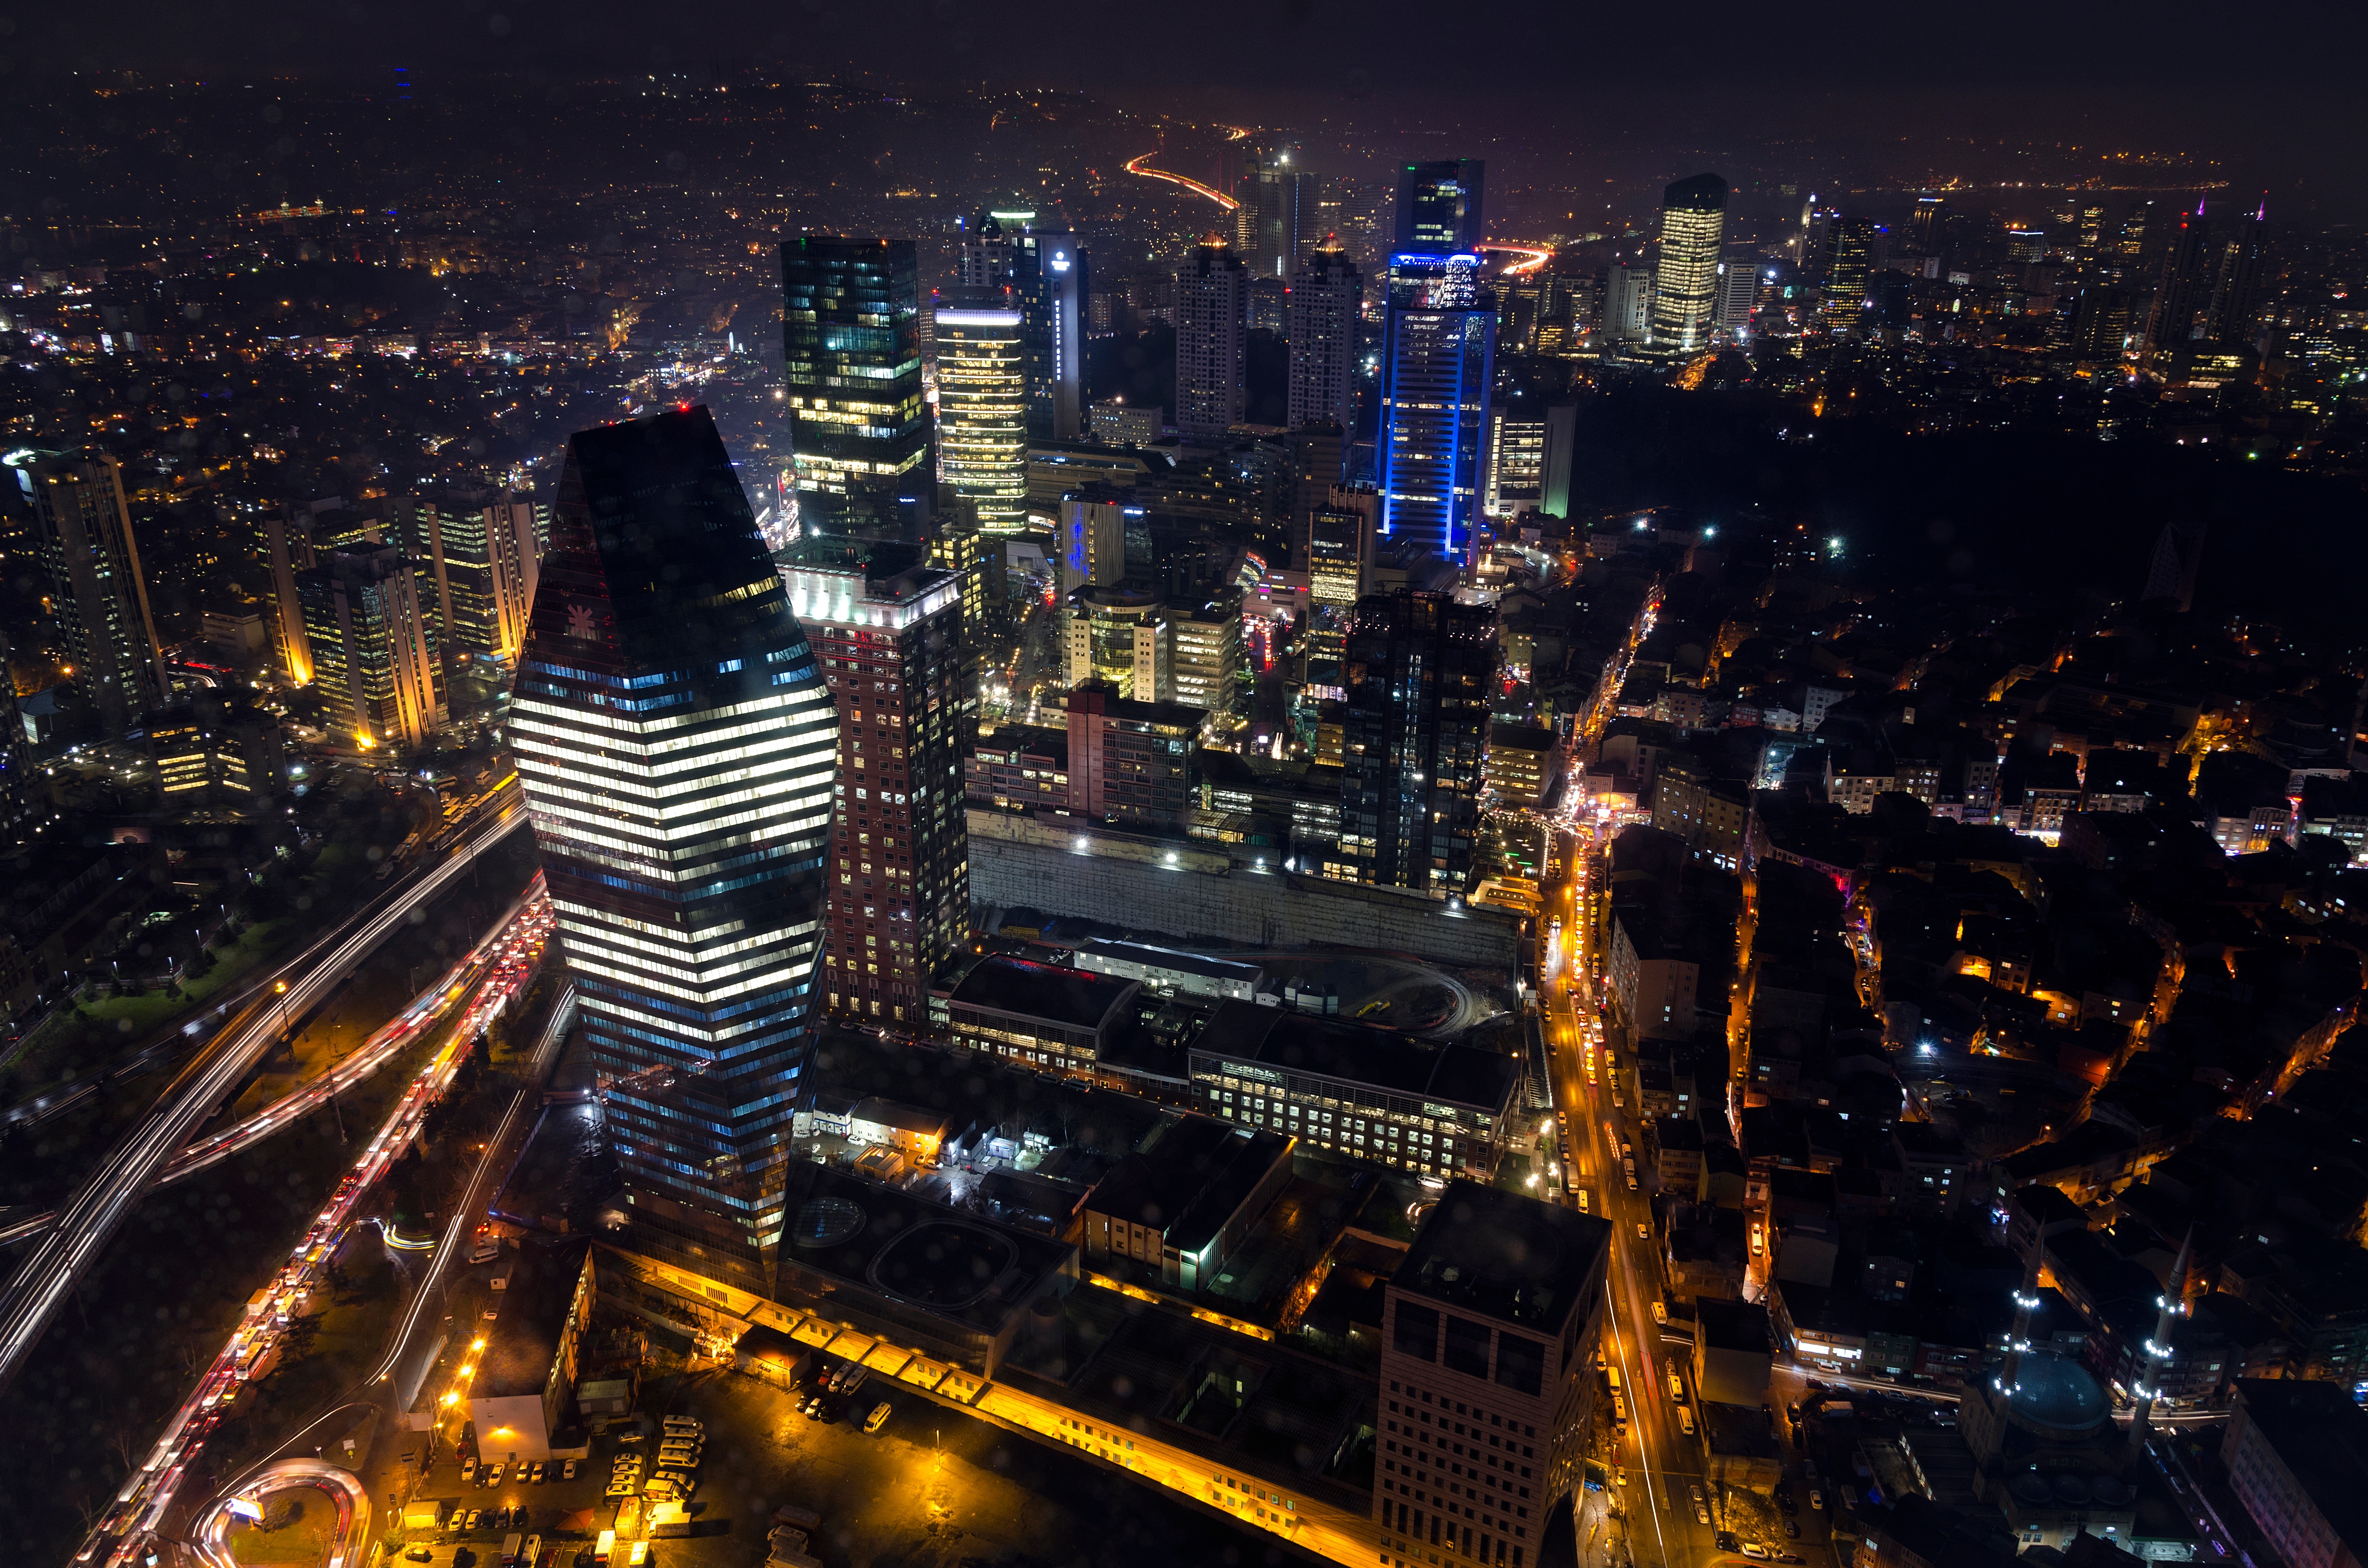
skyline, night, city, skyscraper, cityscape, downtown, dusk, evening, metropolis, aerial photography, urban area, human settlement, metropolitan area